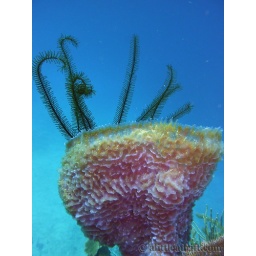
Coral and fish off the coast of Honduras on the Bay Islands near Utila. &lt;a href="http" rel="nofollow"&gt;(c) alittleadrift.com&lt;/a&gt;